1948 British Grand Prix

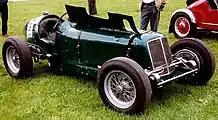
Bob Gerard's car, ERA R14B, that he drove to third place

The works Maseratis were never more than a few seconds apart, and they regularly swapped the lead between them. On laps 27 and 29, respectively, Villoresi and Ascari came into the pits to refuel. During his stop, Ascari also replaced both rear wheels of his Maserati, and the extra time taken for this stop put him 50 seconds behind his teammate, but he retained second place. He lost a further 16 seconds to Villoresi during the second round of pit stops, putting him almost a full minute behind the leader at that point. However, Villoresi, who posted the fastest lap of the race (2:52.0), suffered an unusual mishap when his tachometer's fixings failed and the unit fell out of the Maserati's dashboard. In addition to not now knowing the speed of his engine, the tachometer lodged underneath Villoresi's clutch pedal and prevented him from using the clutch for the remainder of the race. Despite this, Villoresi managed to hold on to the lead and proved the eventual winner, 14 seconds ahead of Ascari and half a lap ahead of Gerard. The only other finisher on the same lap as the leaders, but only a few seconds from being lapped, was Rosier's Talbot-Lago.